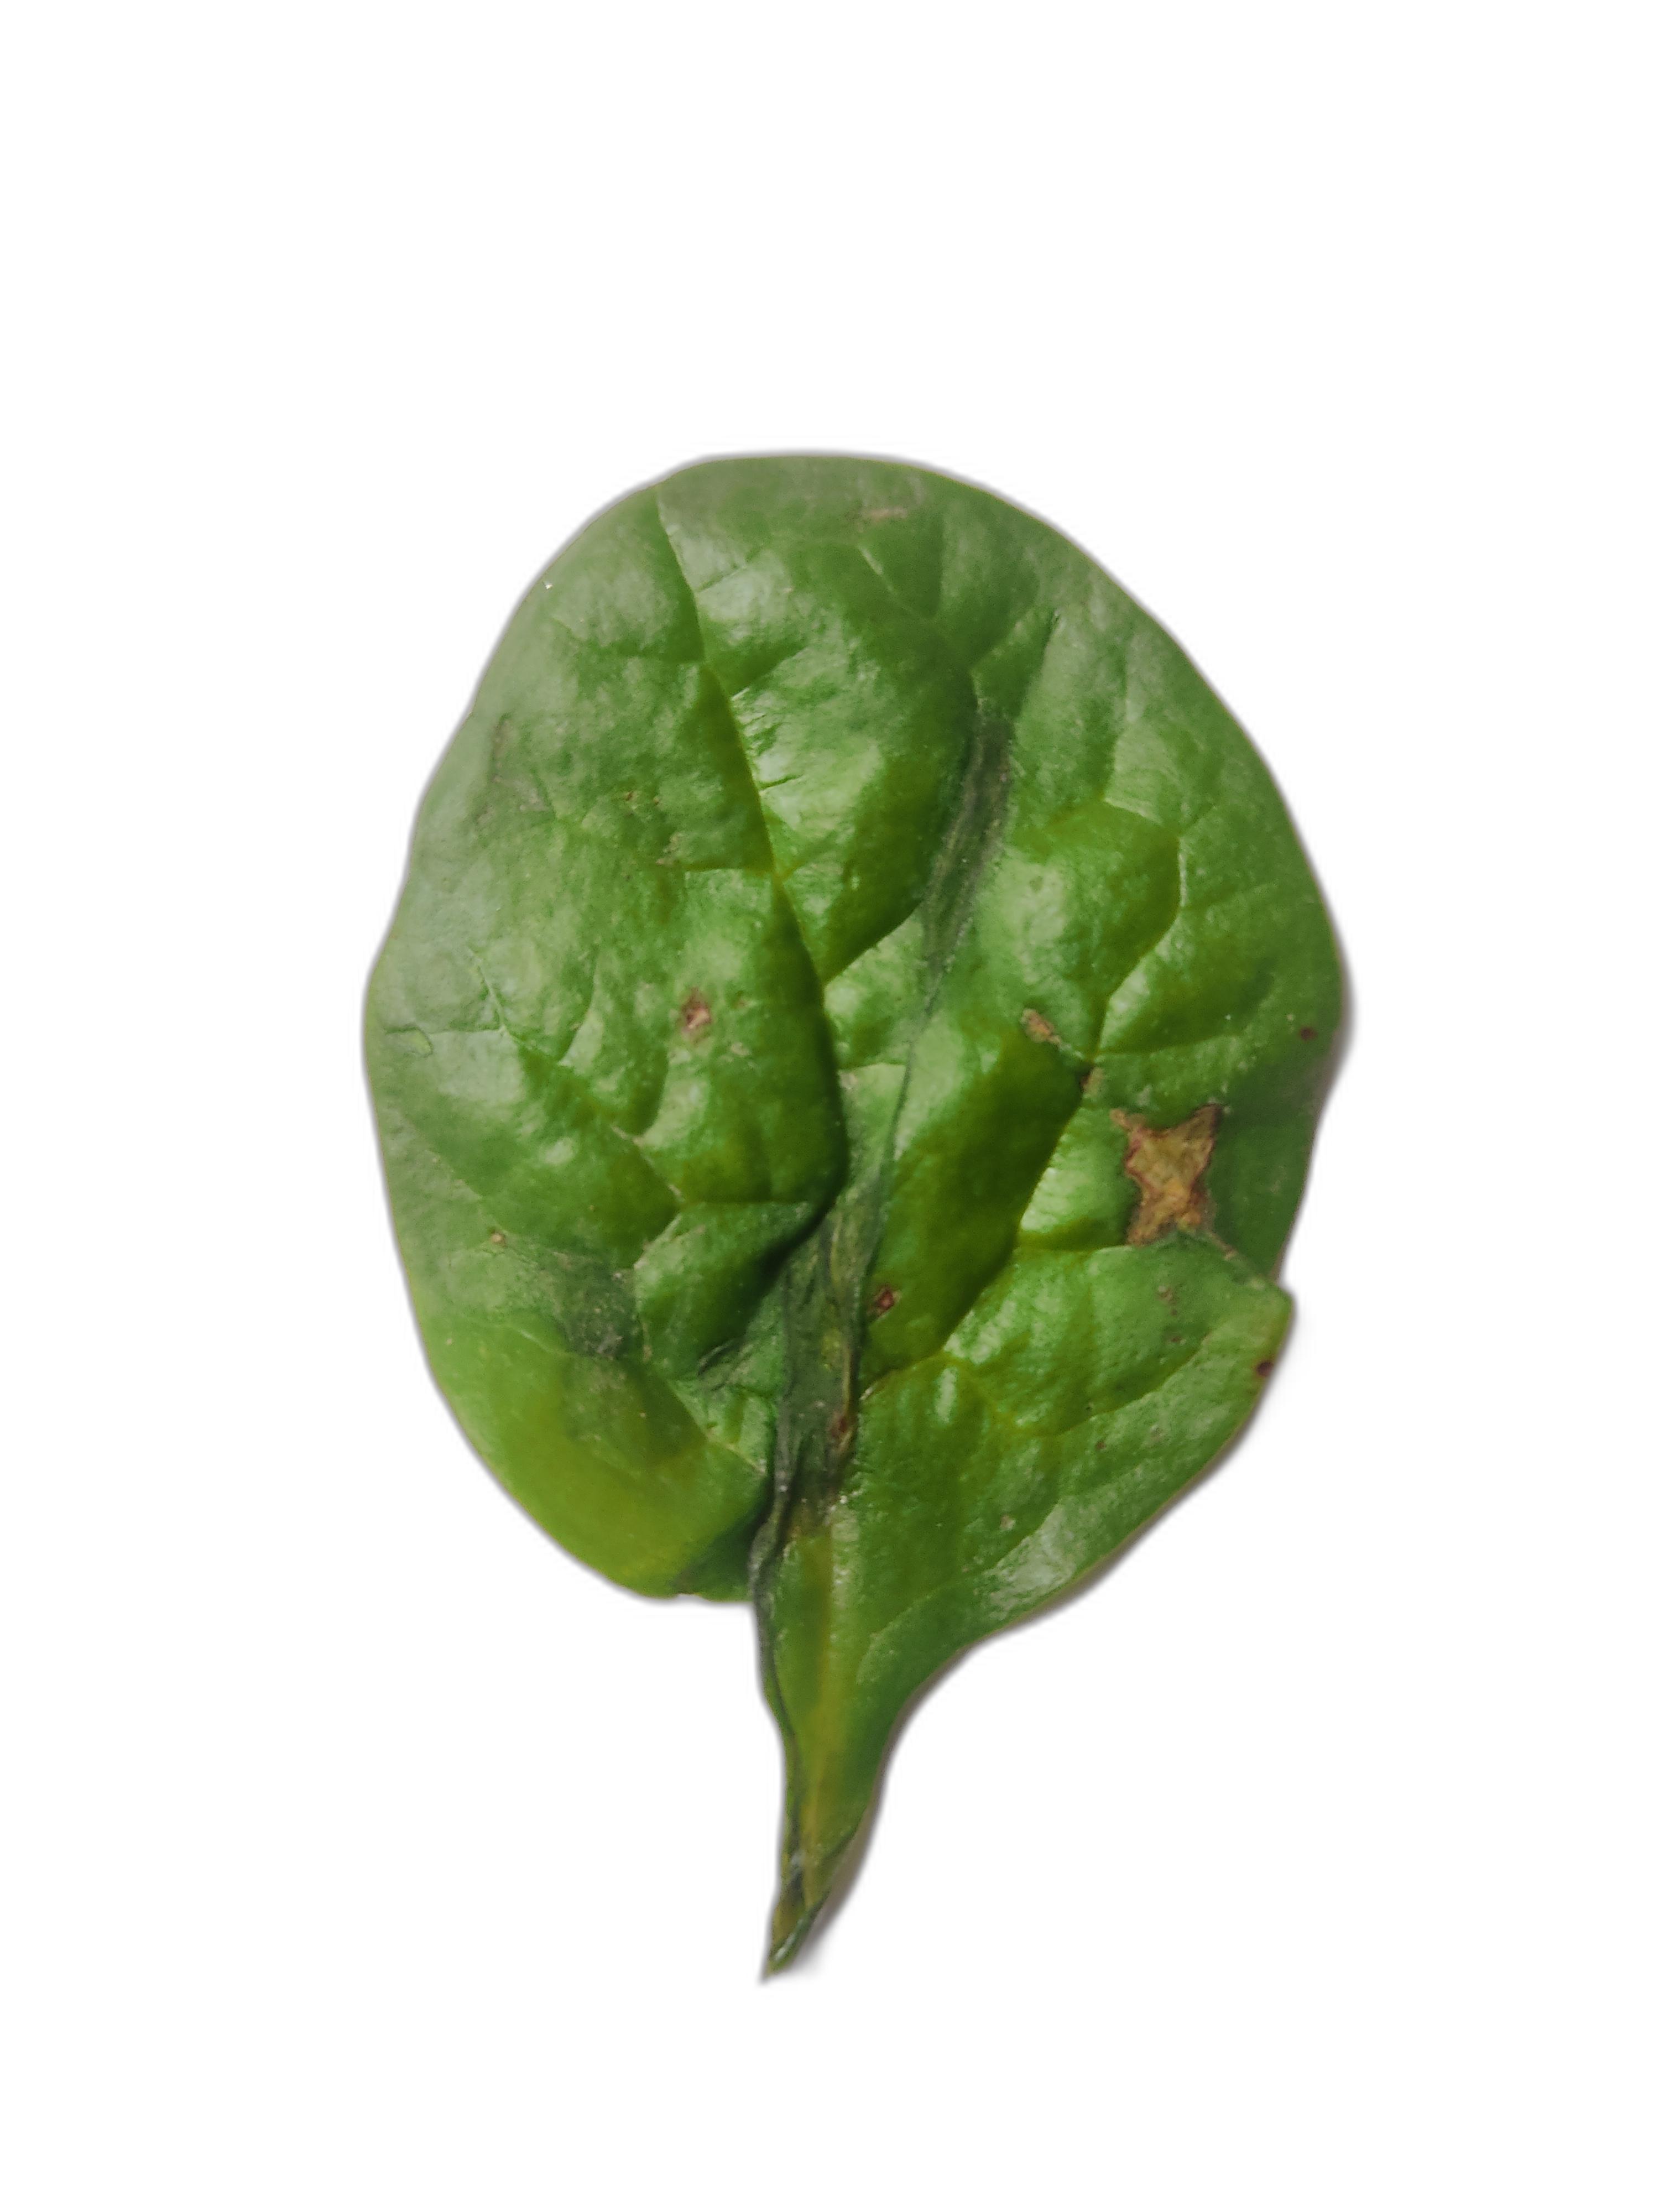
Label: Anthracnose